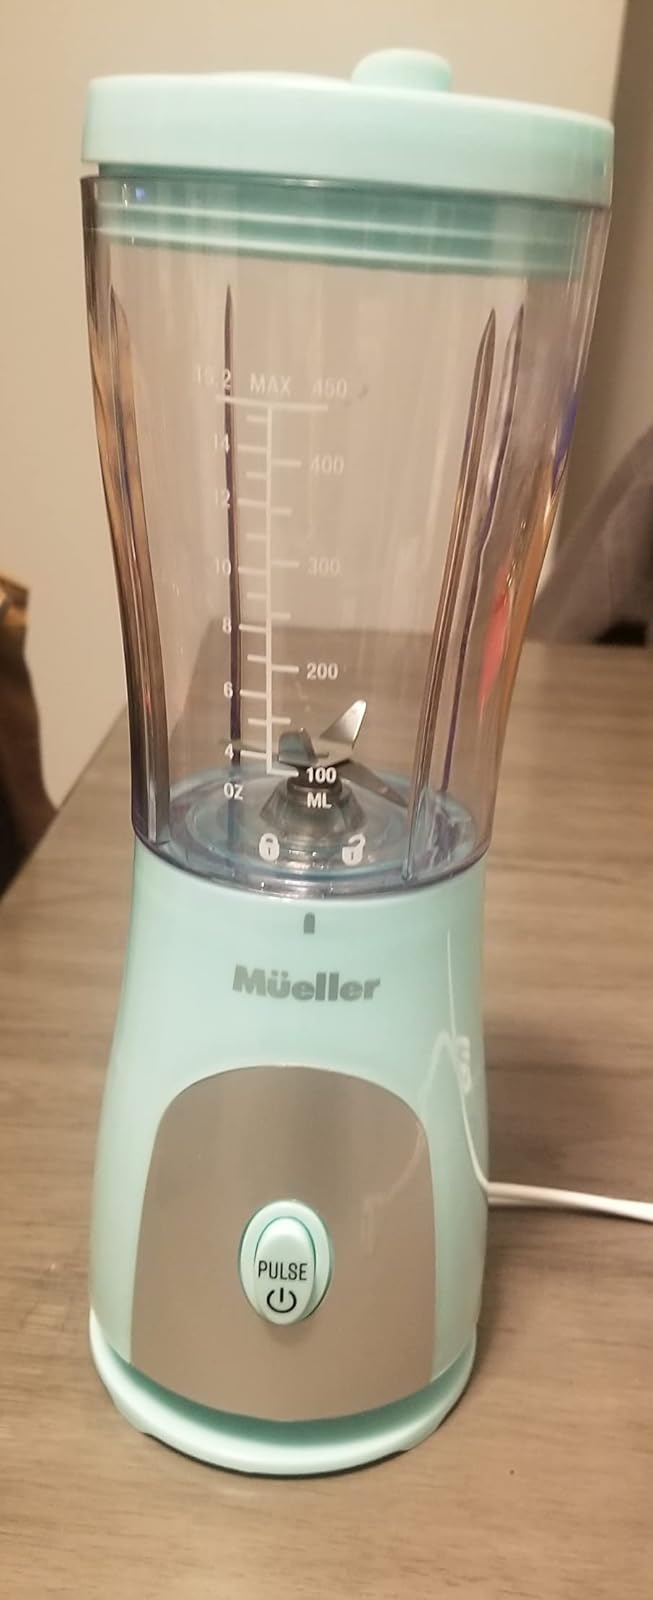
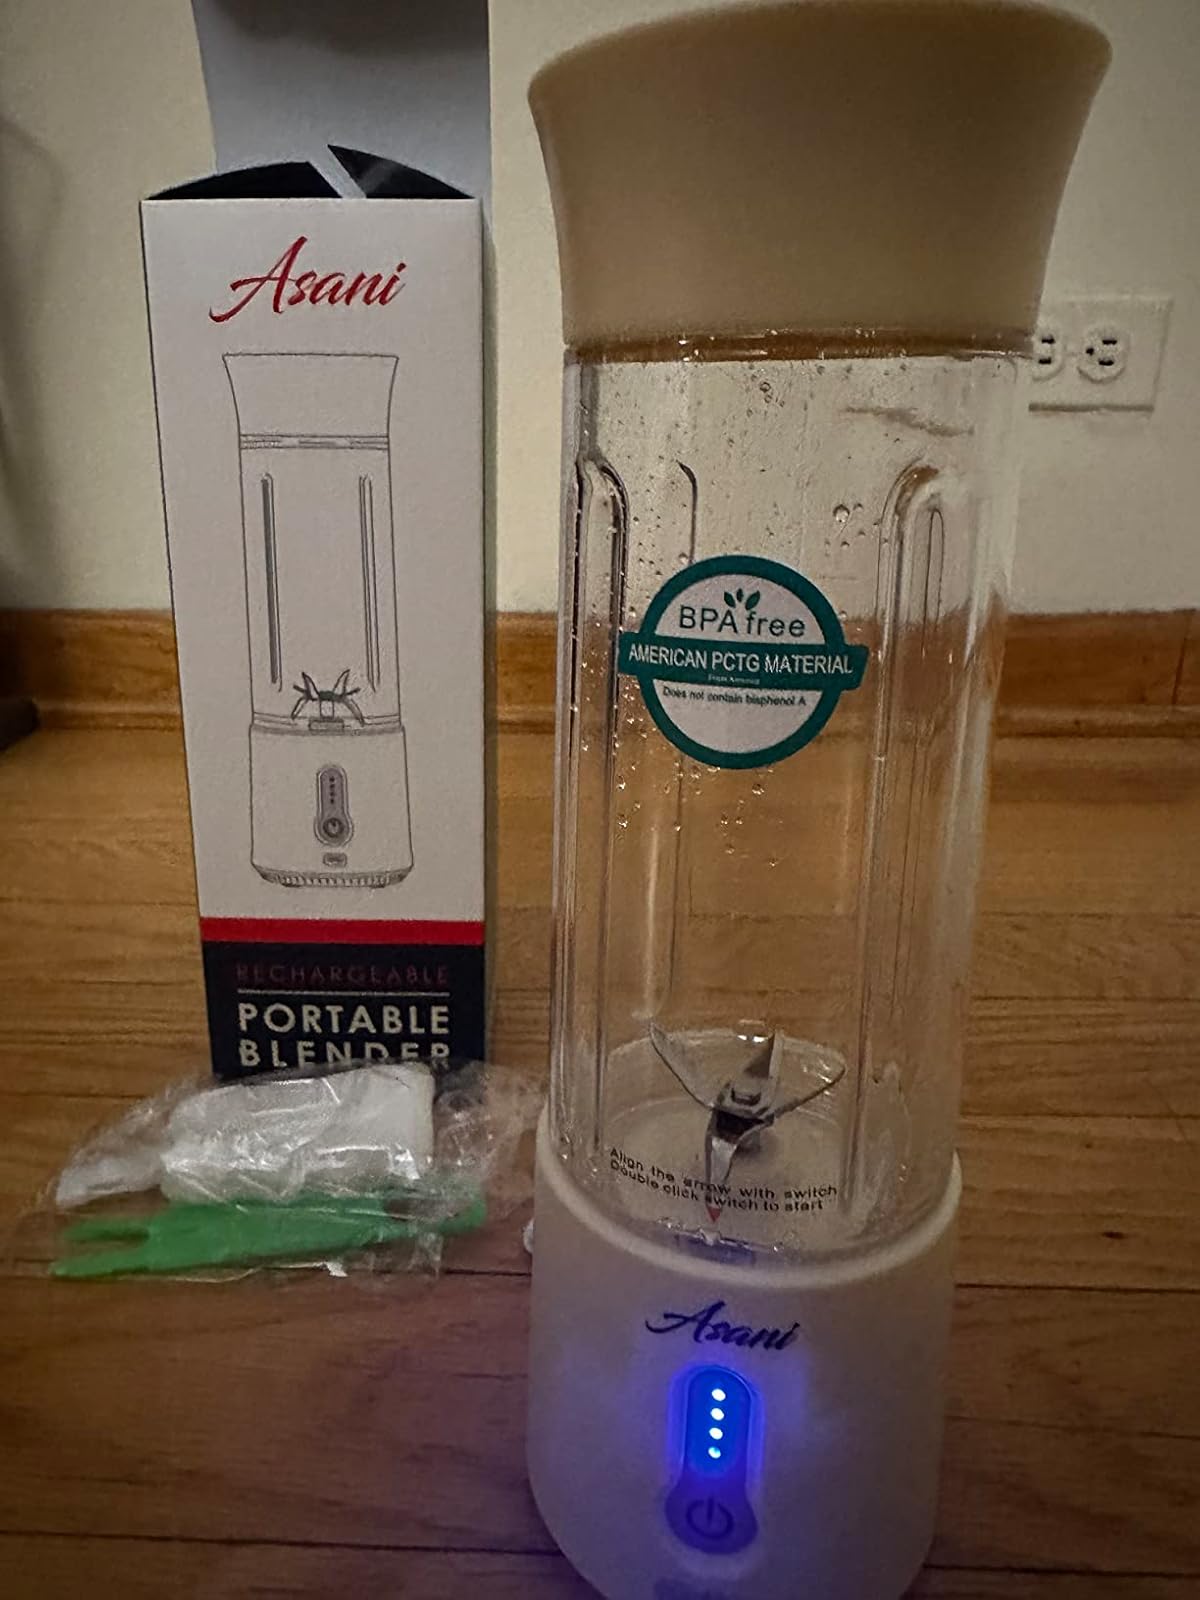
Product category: items_blender
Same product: no